Margaret Field

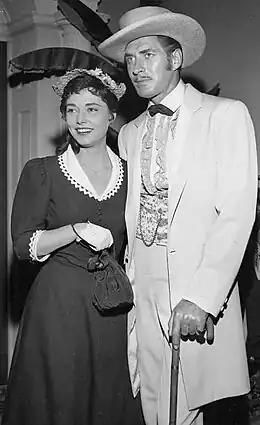
Maggie Mahoney and Jock Mahoney in a 1958 episode of "Yancy Derringer"

Field was discovered at the Pasadena Playhouse by talent scout Milton Lewis for Paramount Pictures. Following a successful screen test, she was offered an 18-month contract. She then attended Pasadena Junior College, studying voice training and acting, while acting in films. Early in her career, she acted in a series of "Musical Parade" short films for Paramount and had small roles in 26 full-length films from 1946 to 1953.